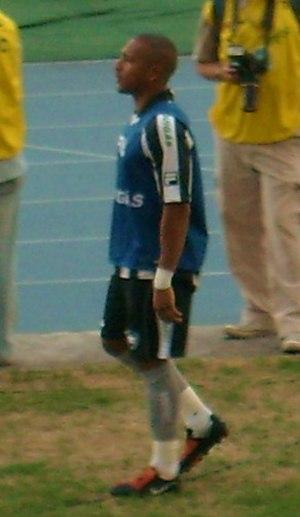
Victor Simões de Oliveira, plus communément appelé Victor Simões ou simplement Victor né le 23 mars 1981 à Rio de Janeiro, est un joueur de football brésilien, qui évolue comme attaquant de pointe.